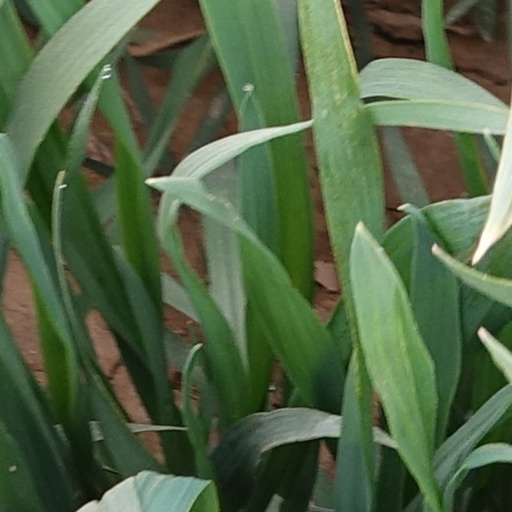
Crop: wheat